Jakub Wolny

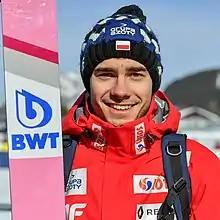
Wolny at the 2019 World Championships in Seefeld

Jakub Wolny (born 15 May 1995) is a Polish ski jumper, a member of the national team, a double 2014 Junior World Champion.